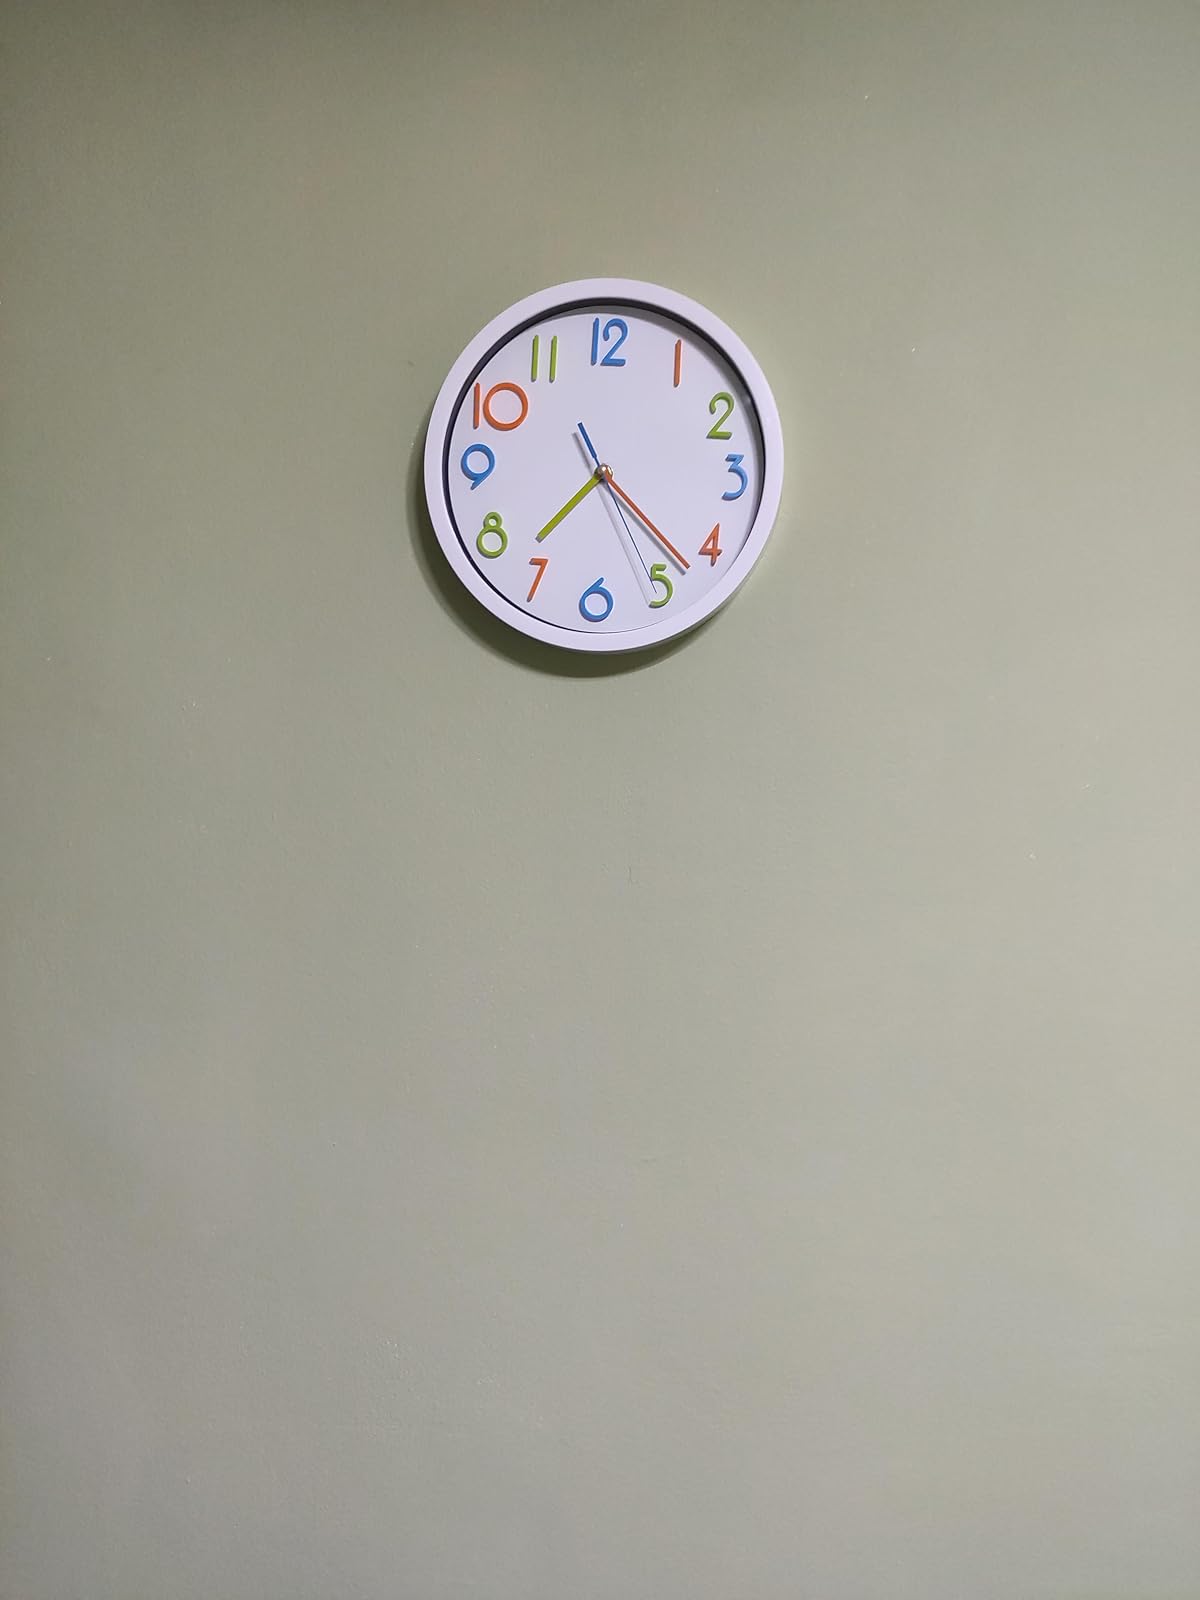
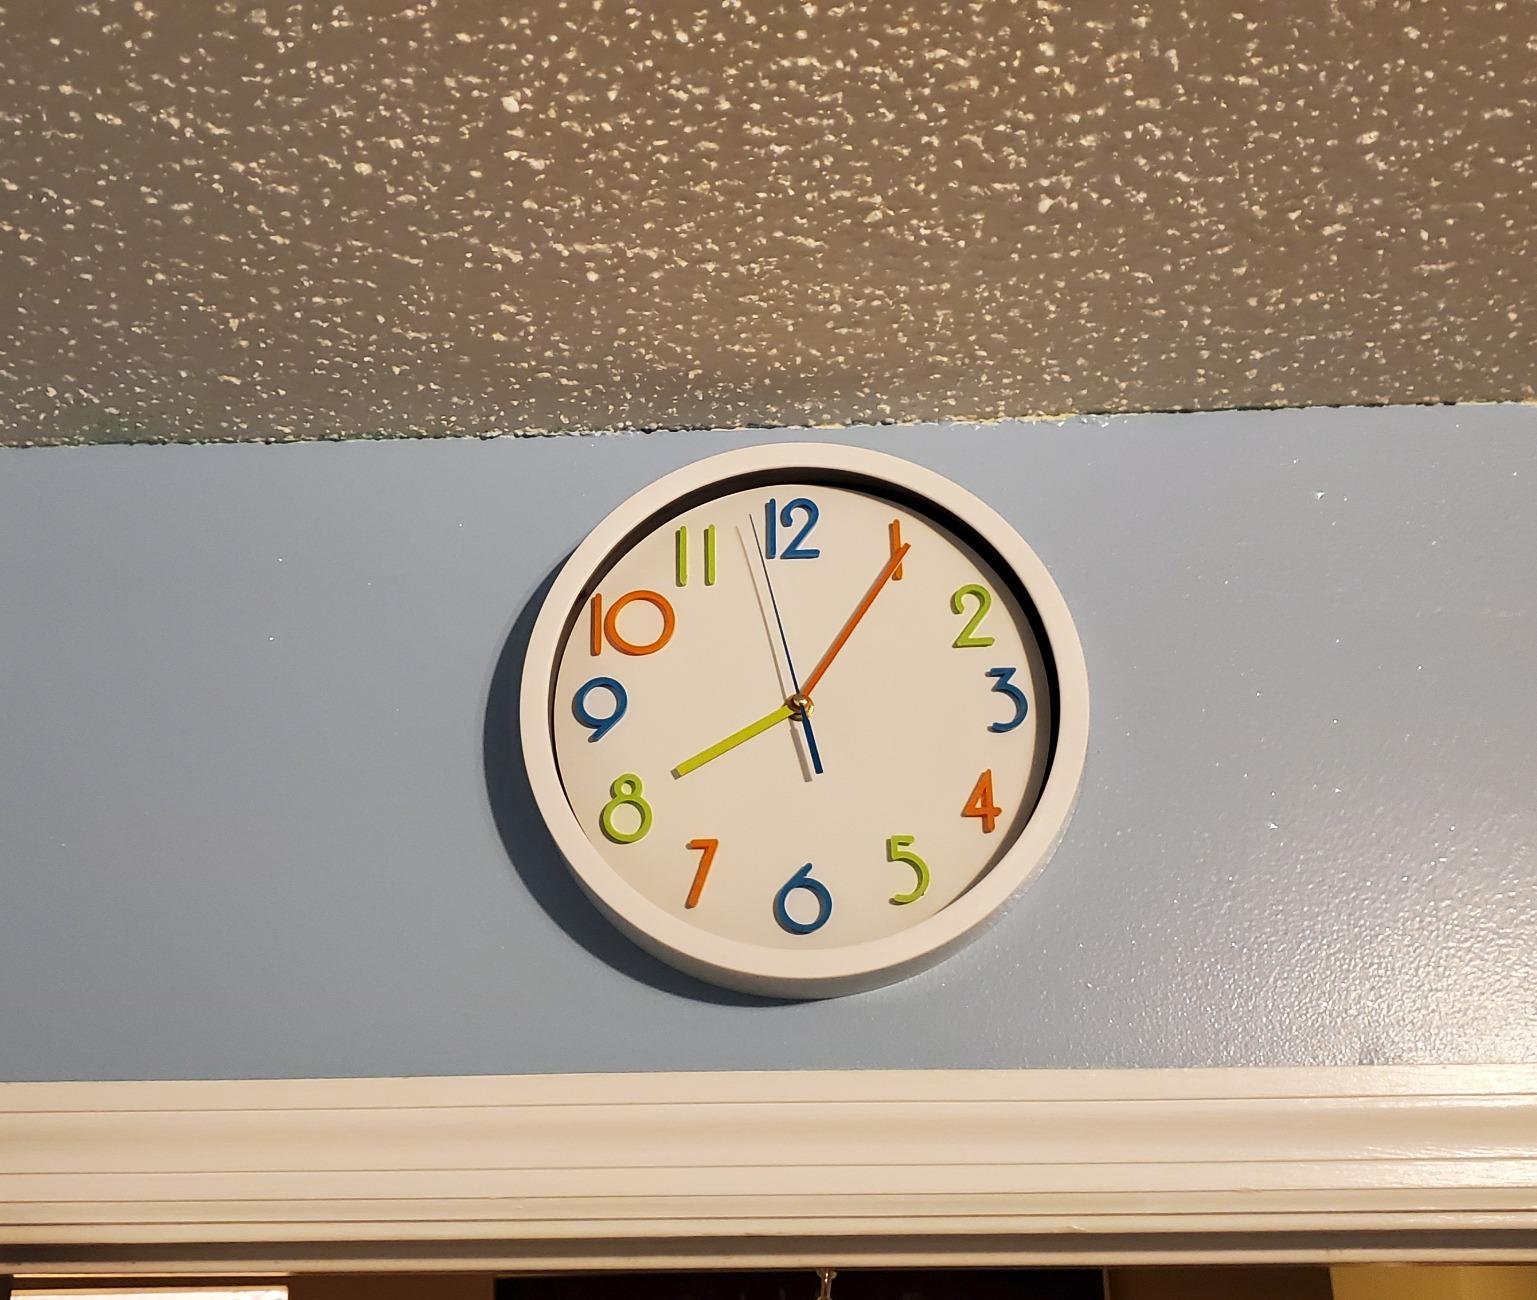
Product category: clock
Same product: yes